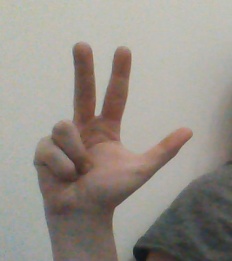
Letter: al